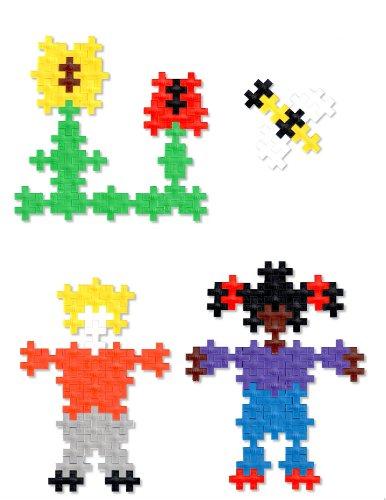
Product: PLUS PLUS - Construction Building Toy, Open Play Set - 3,600 Pieces with Storage Tub - Basic Color Mix
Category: Toys & Games | Building Toys | Building Sets
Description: Playset includes 3,600 pieces inside a reuseable storage tub and an Idea Guide Booklet for building.
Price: $159.99
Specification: ProductDimensions:15.7x11.8x5.1inches|ItemWeight:5.25pounds|ShippingWeight:5.3pounds(Viewshippingratesandpolicies)|ASIN:B00JZO7CNA|Itemmodelnumber:03373|Manufacturerrecommendedage:36months-12years